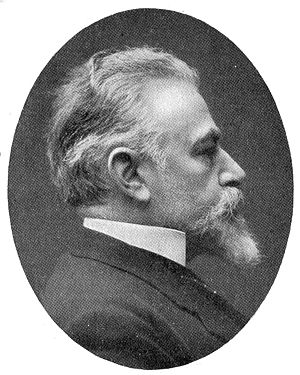
Knut Agathon Wallenberg
Knut Agathon Wallenberg, fotografi fra omkring 1915
Knut Agathon Wallenberg var en svensk bankmand og politiker, søn til bankmanden og politikeren André Oscar Wallenberg og Catharina Wilhelmina Andersson, og gift 1878 med Alice Nickelsen.